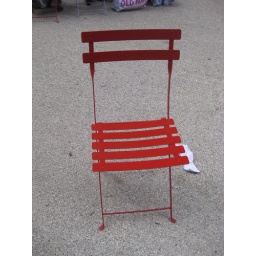
New red chair in Times Square pedestrian mall sitting area. Like the chairs in Bryant Park except red.